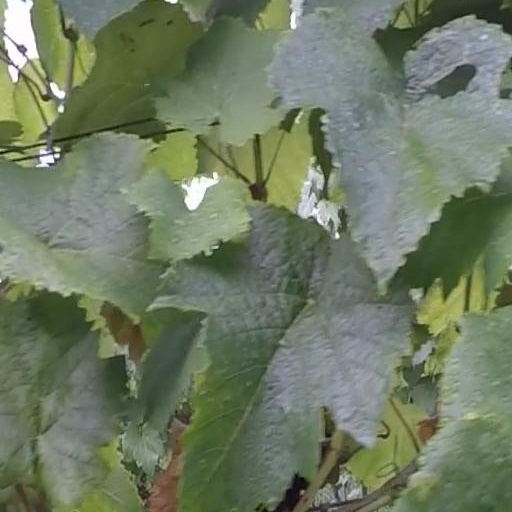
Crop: grape